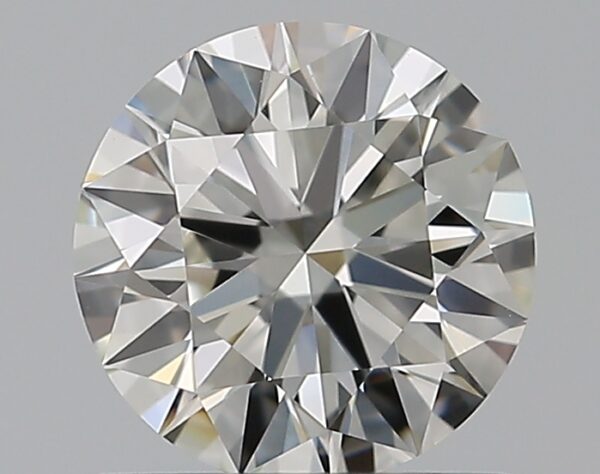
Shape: round
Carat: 0.7
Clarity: VVS2
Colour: I
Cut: EX
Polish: EX
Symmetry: EX
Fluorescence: N
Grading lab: GIA
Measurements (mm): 5.67 x 5.7 x 3.5